Question: Who are in the photo?
Tambaya: Suwaye a cikin hoton?
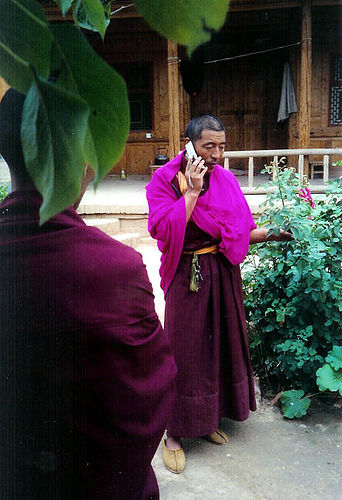
Answer: Men.
Amsa: Maza.